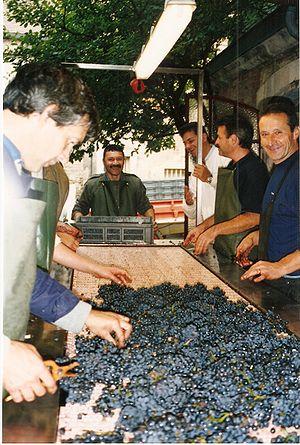
La viticulture est l'activité agricole consistant à cultiver une certaine variété de vigne produisant un fruit pour la consommation humaine : le raisin. Les vignes cultivées en viticulture sont des cultivars de sous-espèces du genre Vitis dénommés cépages.
Un romanée-conti est un vin français d'appellation d'origine contrôlée produit sur le climat de la Romanée-Conti à Vosne-Romanée, en Côte-d'Or. Il est classé parmi les grands crus de la côte de Nuits. L’appellation, en situation de monopole, est exclusivement exploitée par le Domaine de la Romanée-Conti.
Le vignoble de Bourgogne est un vignoble français situé en Bourgogne-Franche-Comté dans les départements de l'Yonne, de la Côte-d'Or et de Saône-et-Loire. Il s’étend sur 250 km de longueur du nord de Chablis au sud du Mâconnais.